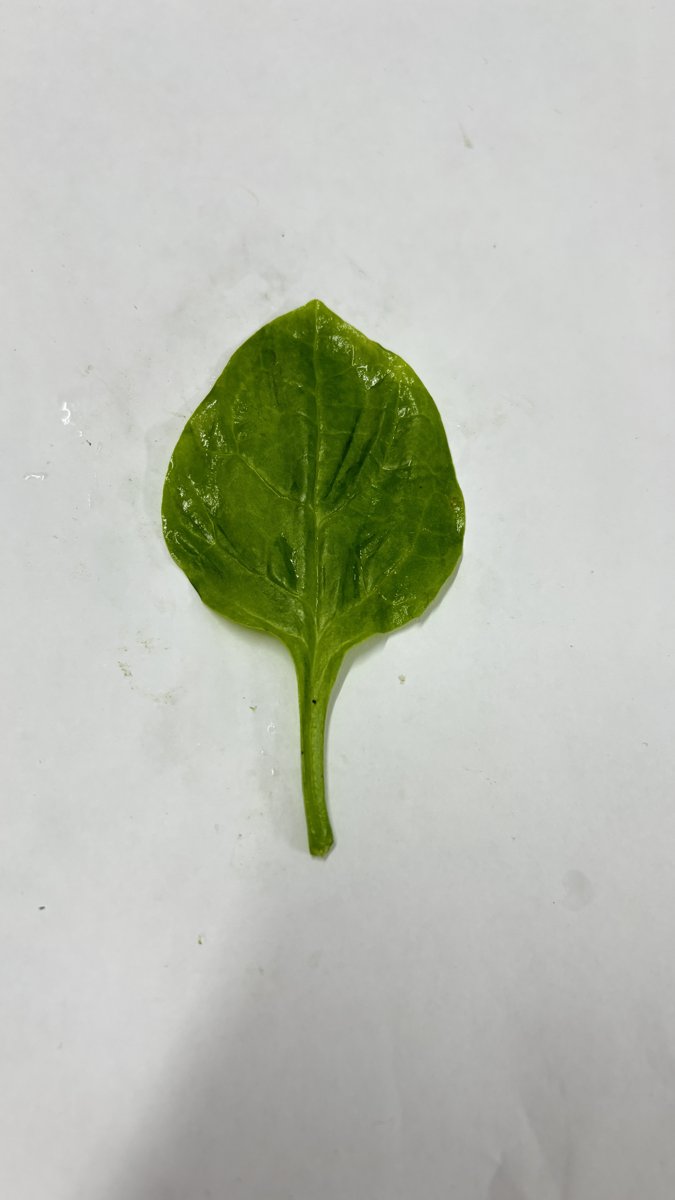
Label: Healthy-Leaf